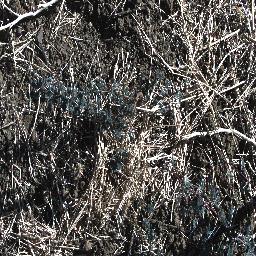
Label: prickly_acacia